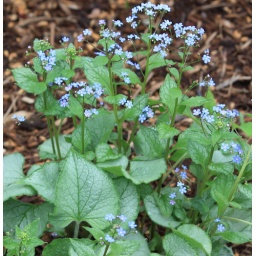
plant near door #114/365